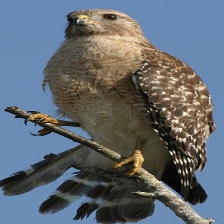
Species: RED SHOULDERED HAWK
Scientific name: BUTEO LINEATUS